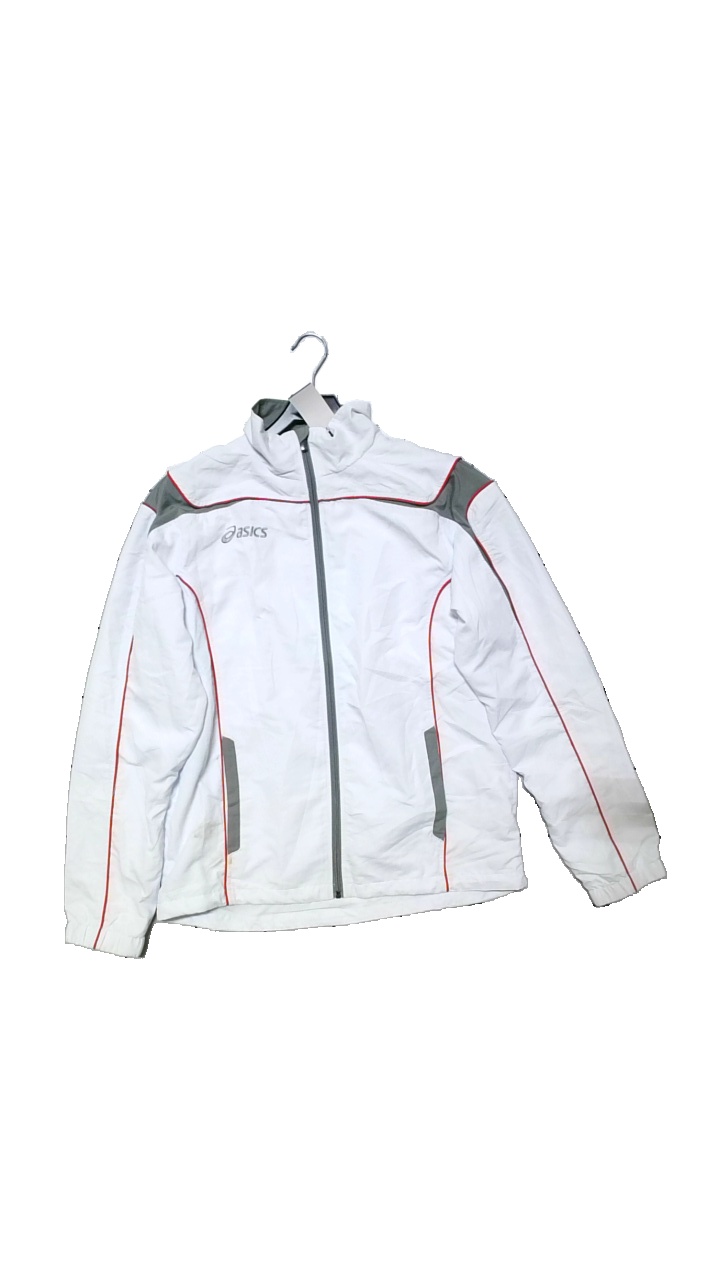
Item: Jacket (Men)
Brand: Asics
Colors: White
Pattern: Logo print
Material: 100% polyester
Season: Summer
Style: Sports
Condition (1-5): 3
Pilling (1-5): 5
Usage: Reuse
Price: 100-150